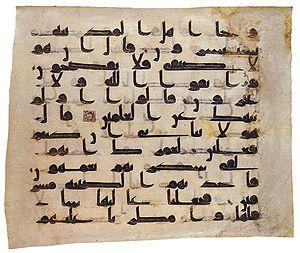
Le kufi est un style de calligraphie arabe, associé à la ville de Koufa en Irak. Il s'agit de la plus ancienne forme calligraphique de l'arabe.